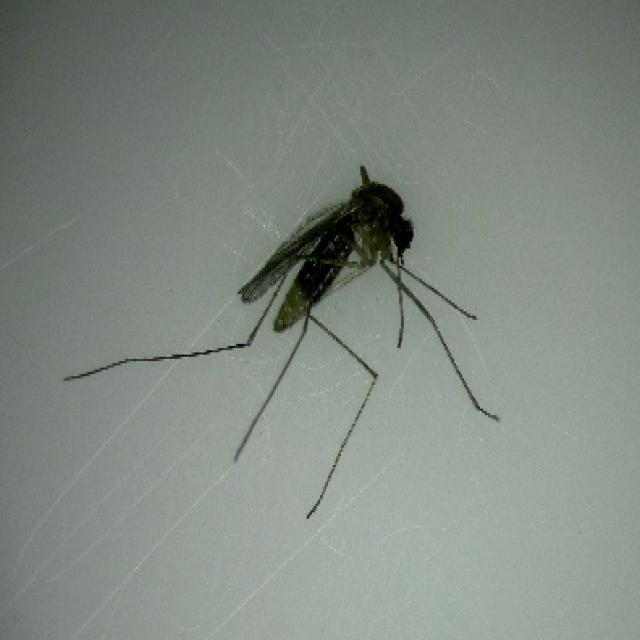
Species: culex_pipiens